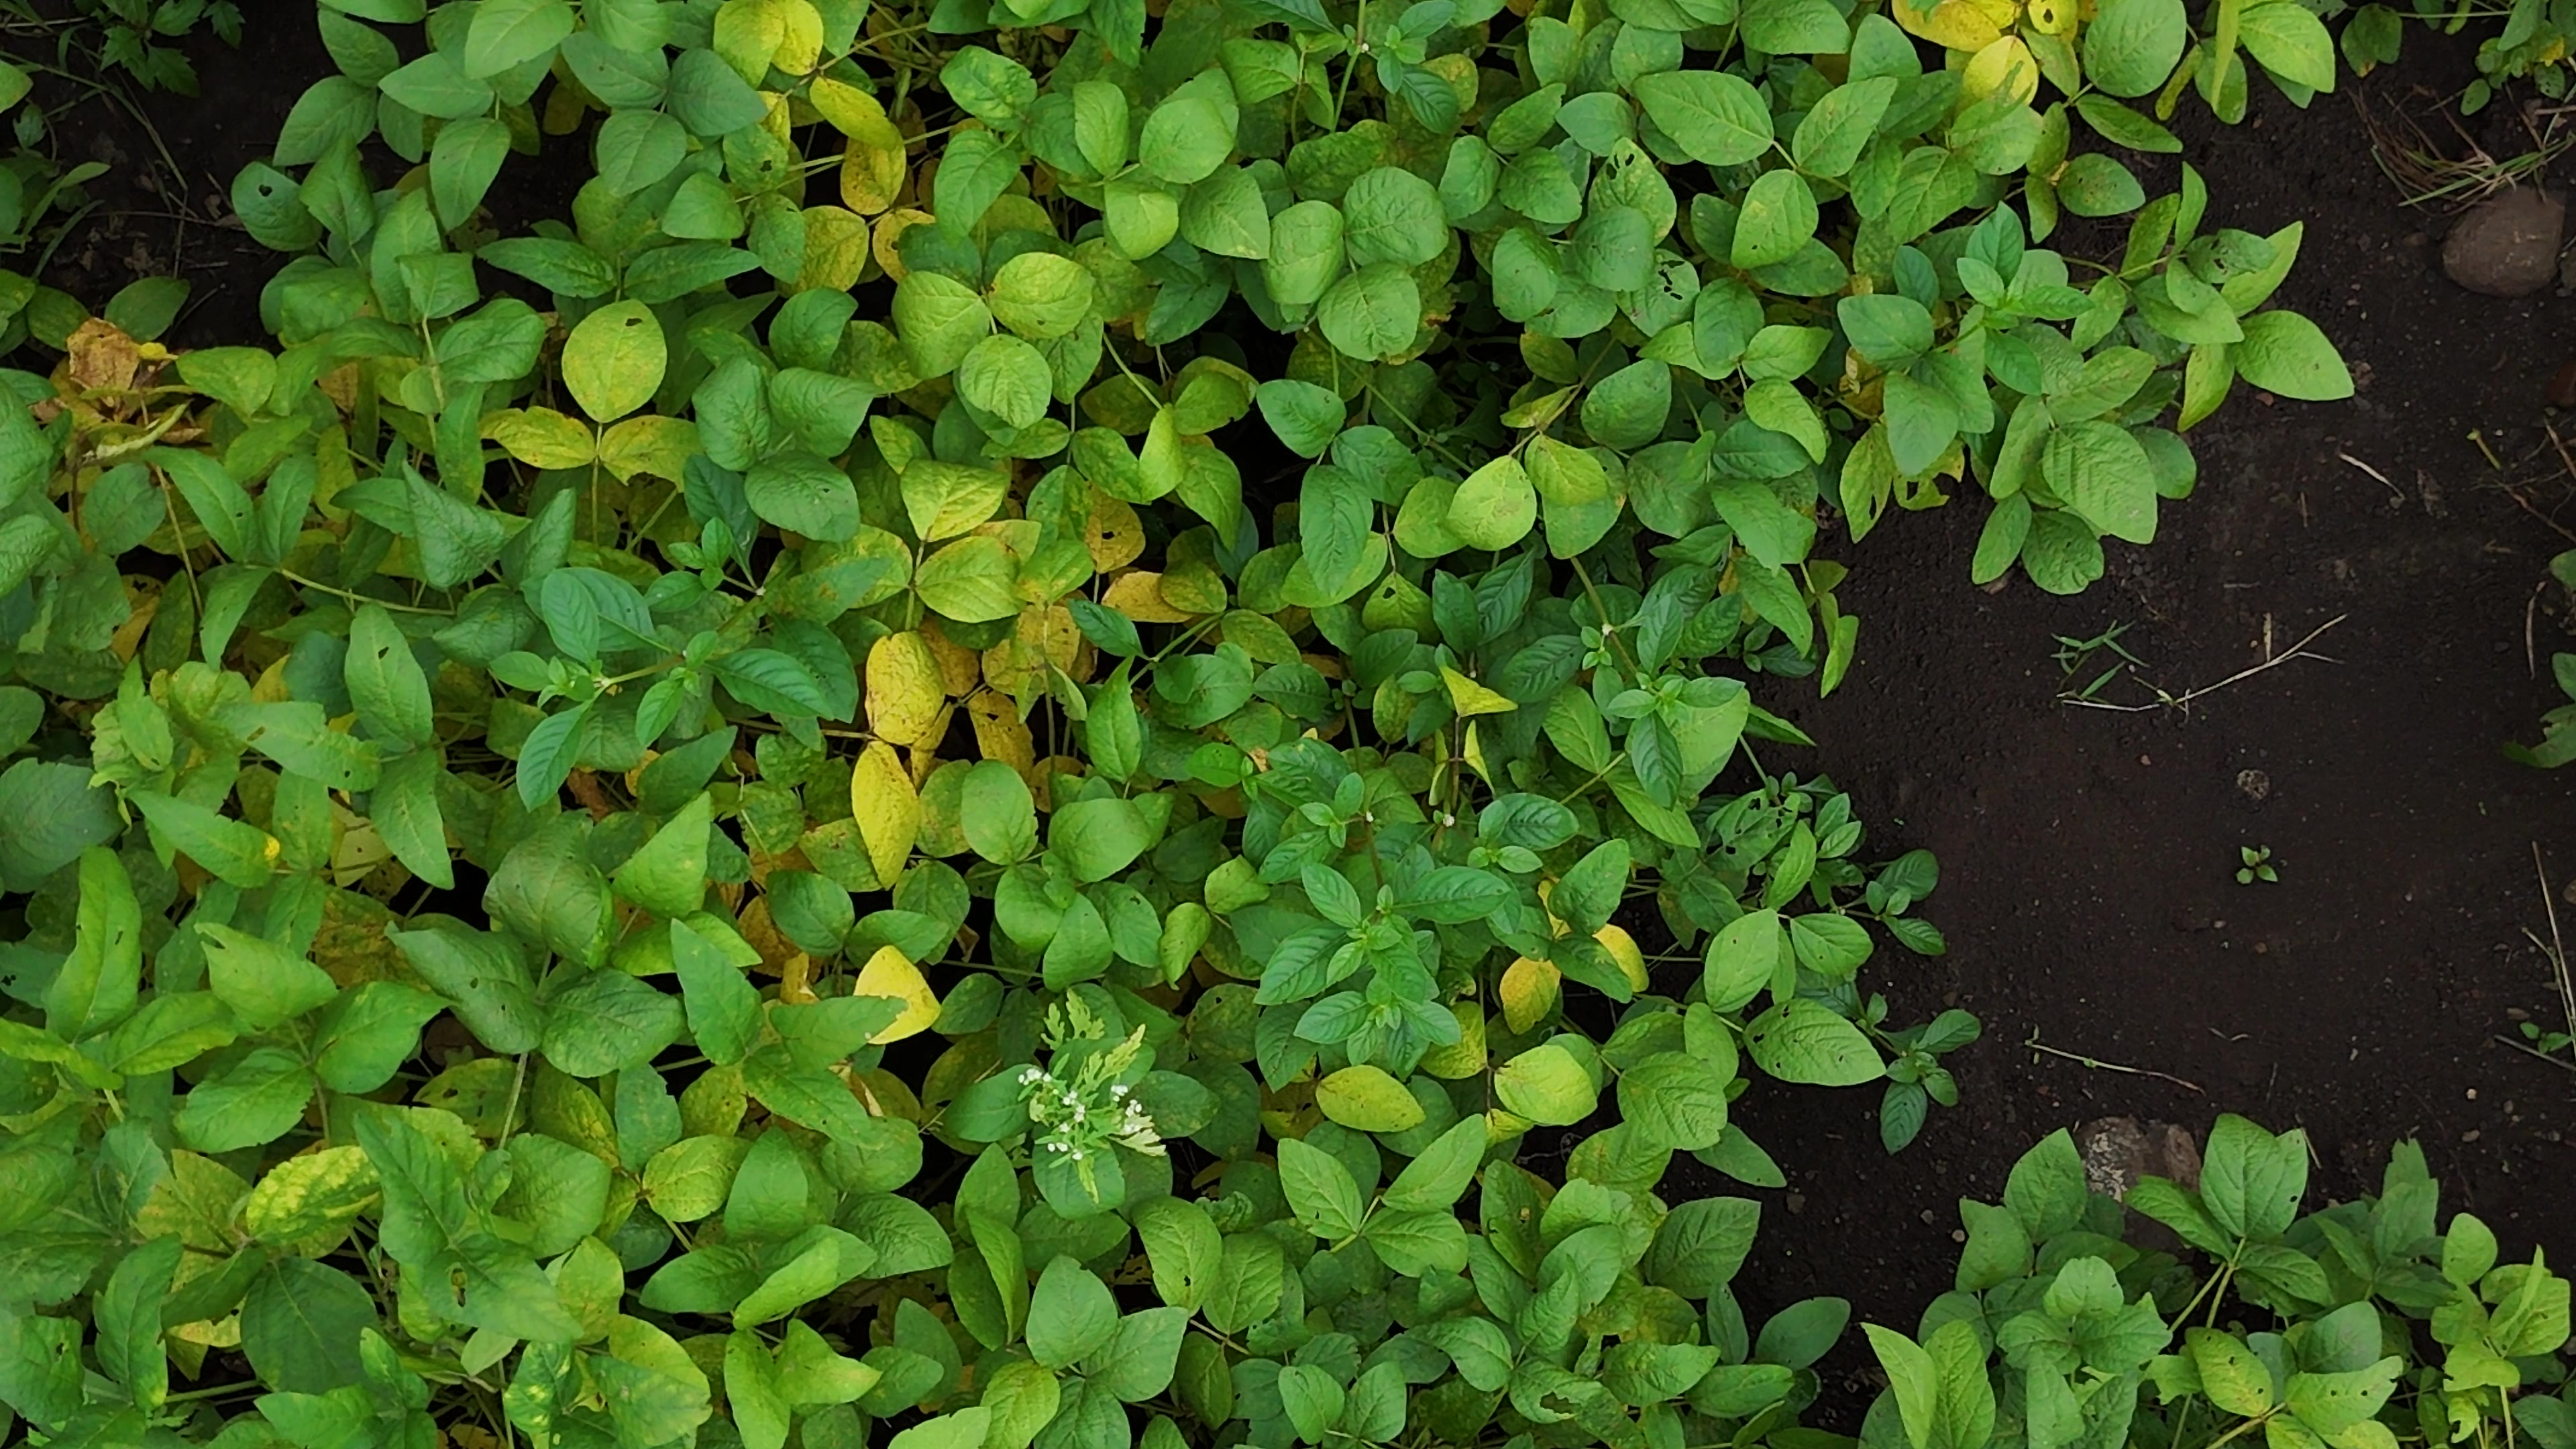
Label: Mosaic